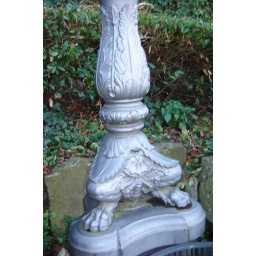
all the street lamps in Florence had legs like this